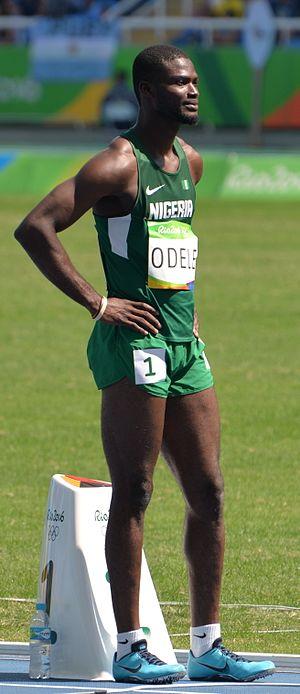
Séries du 200m Homme aux JO de Rio 2016
Tega Peter Odele est un athlète nigérian, spécialiste des épreuves de sprint.